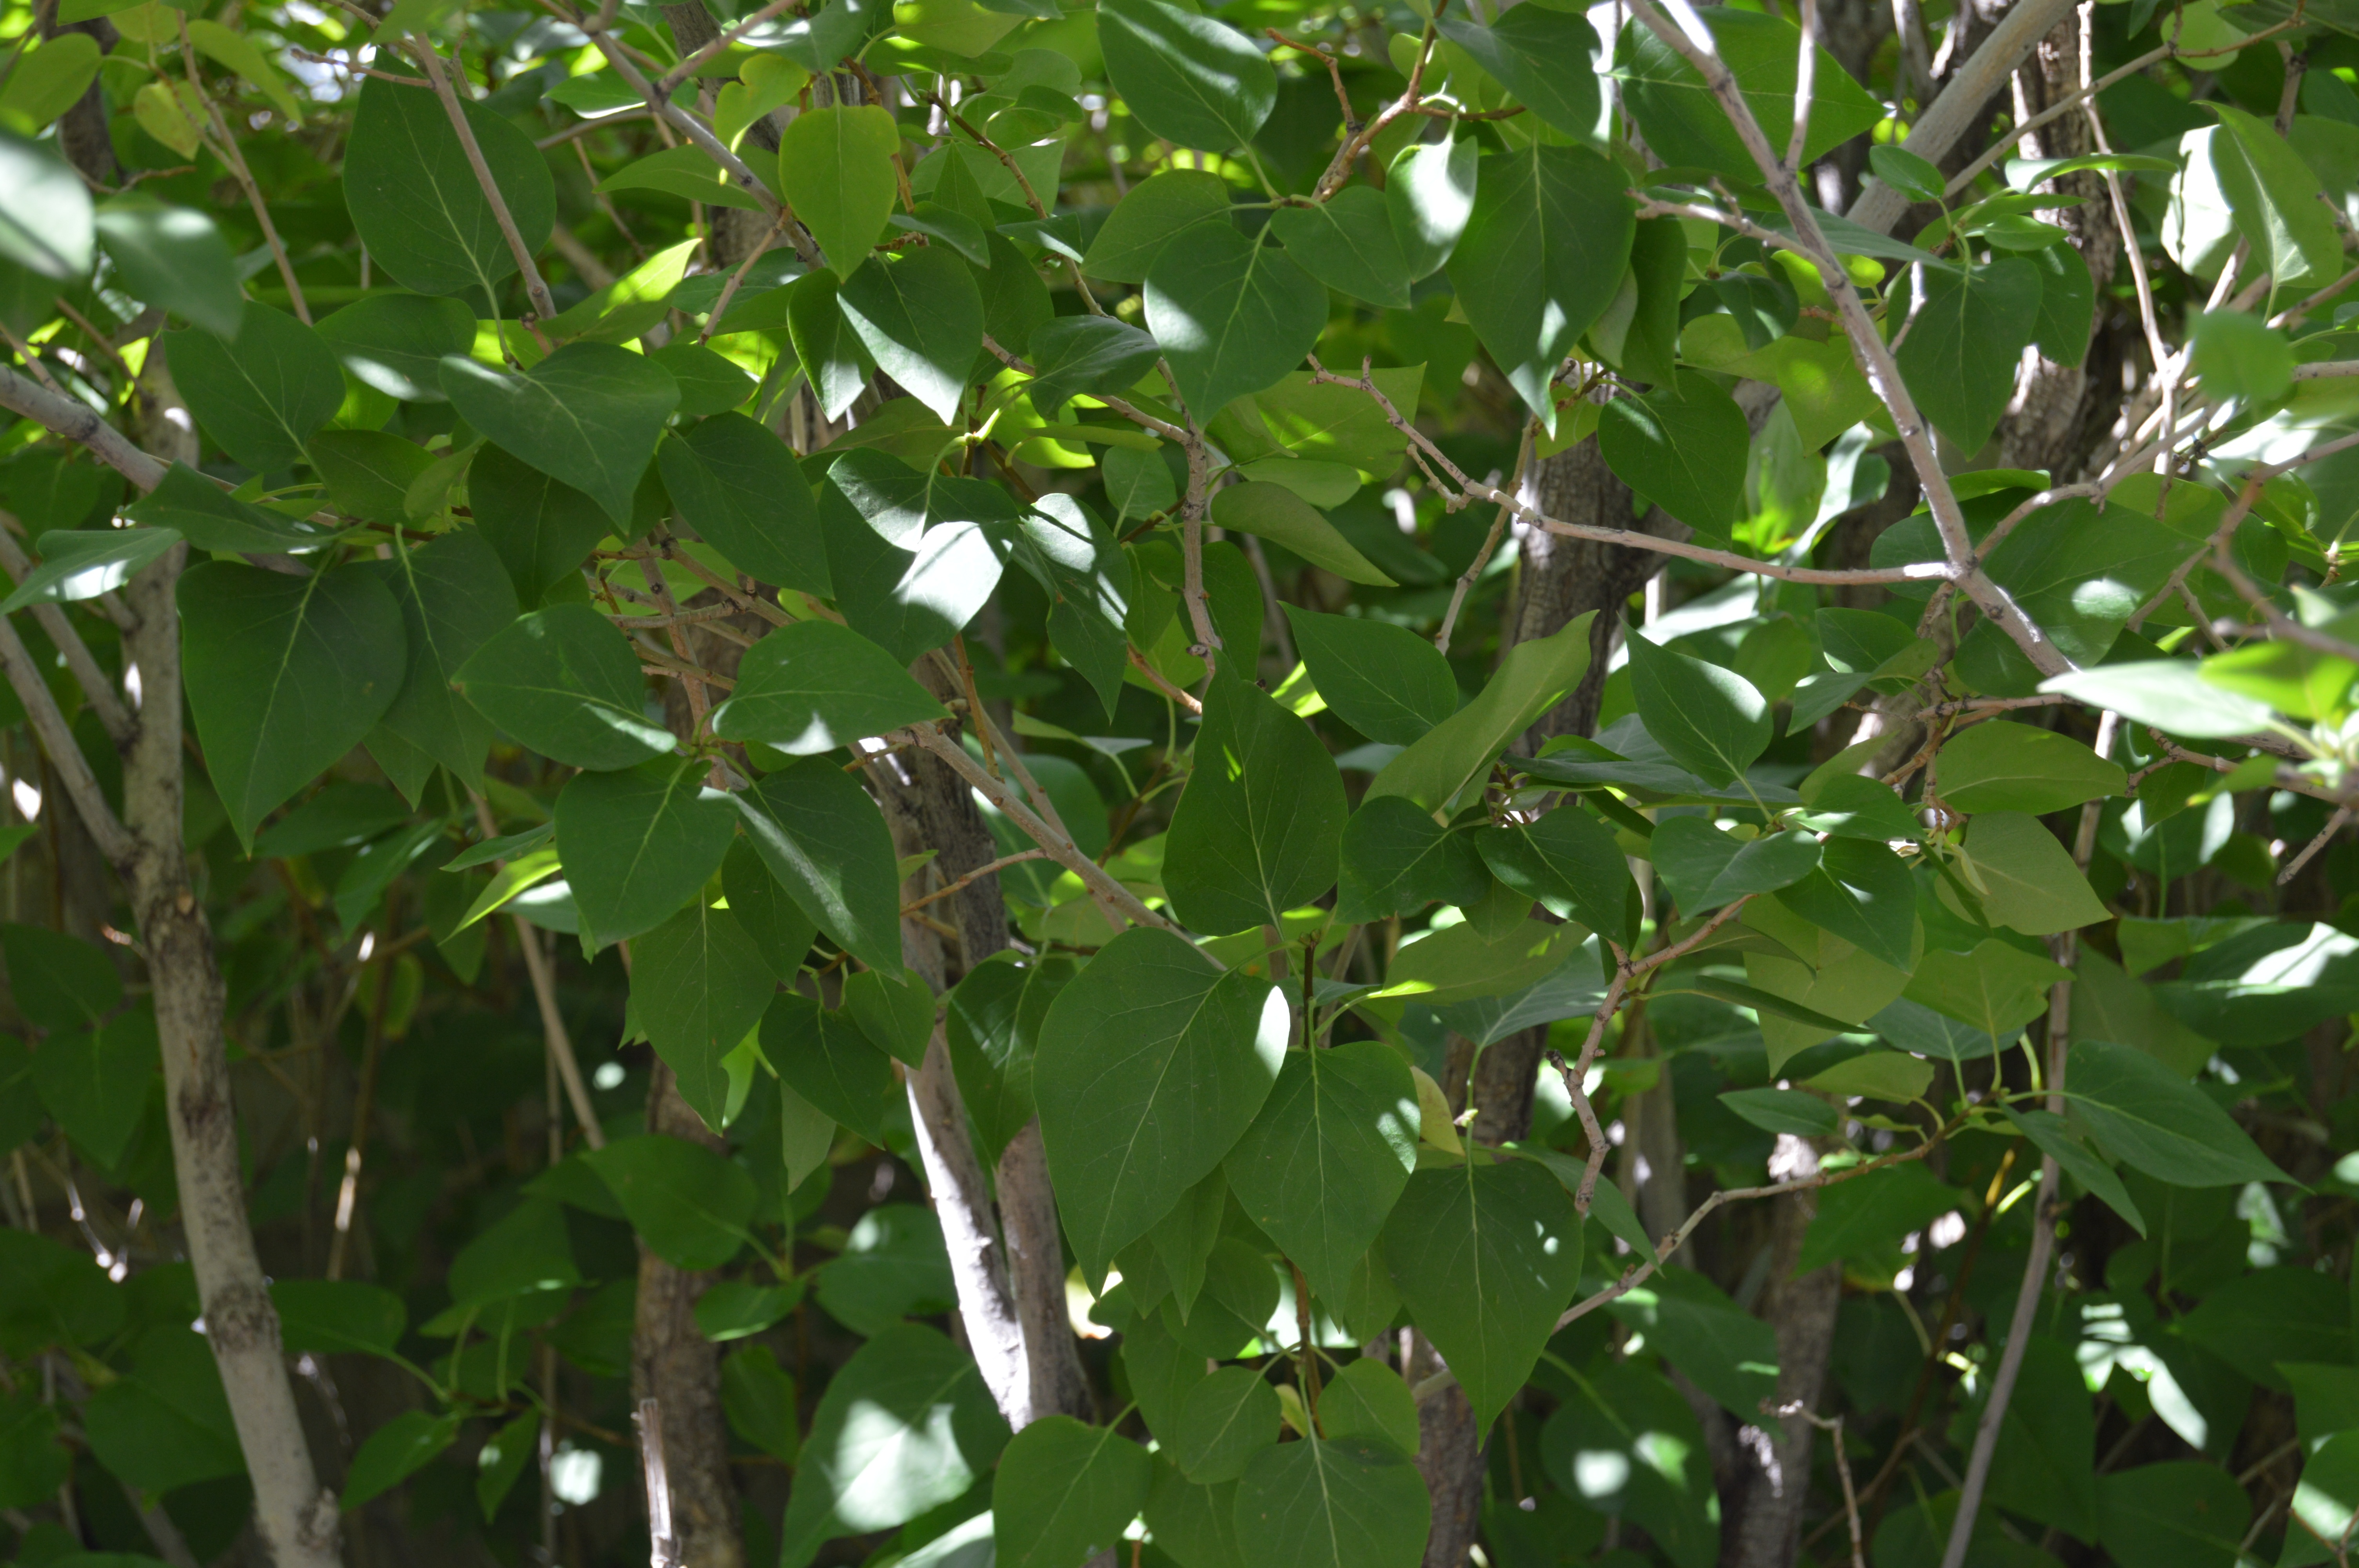
tree, nature, branch, plant, fruit, leaf, flower, bush, food, green, produce, leaves, shrub, lilac, flowering plant, woody plant, land plant